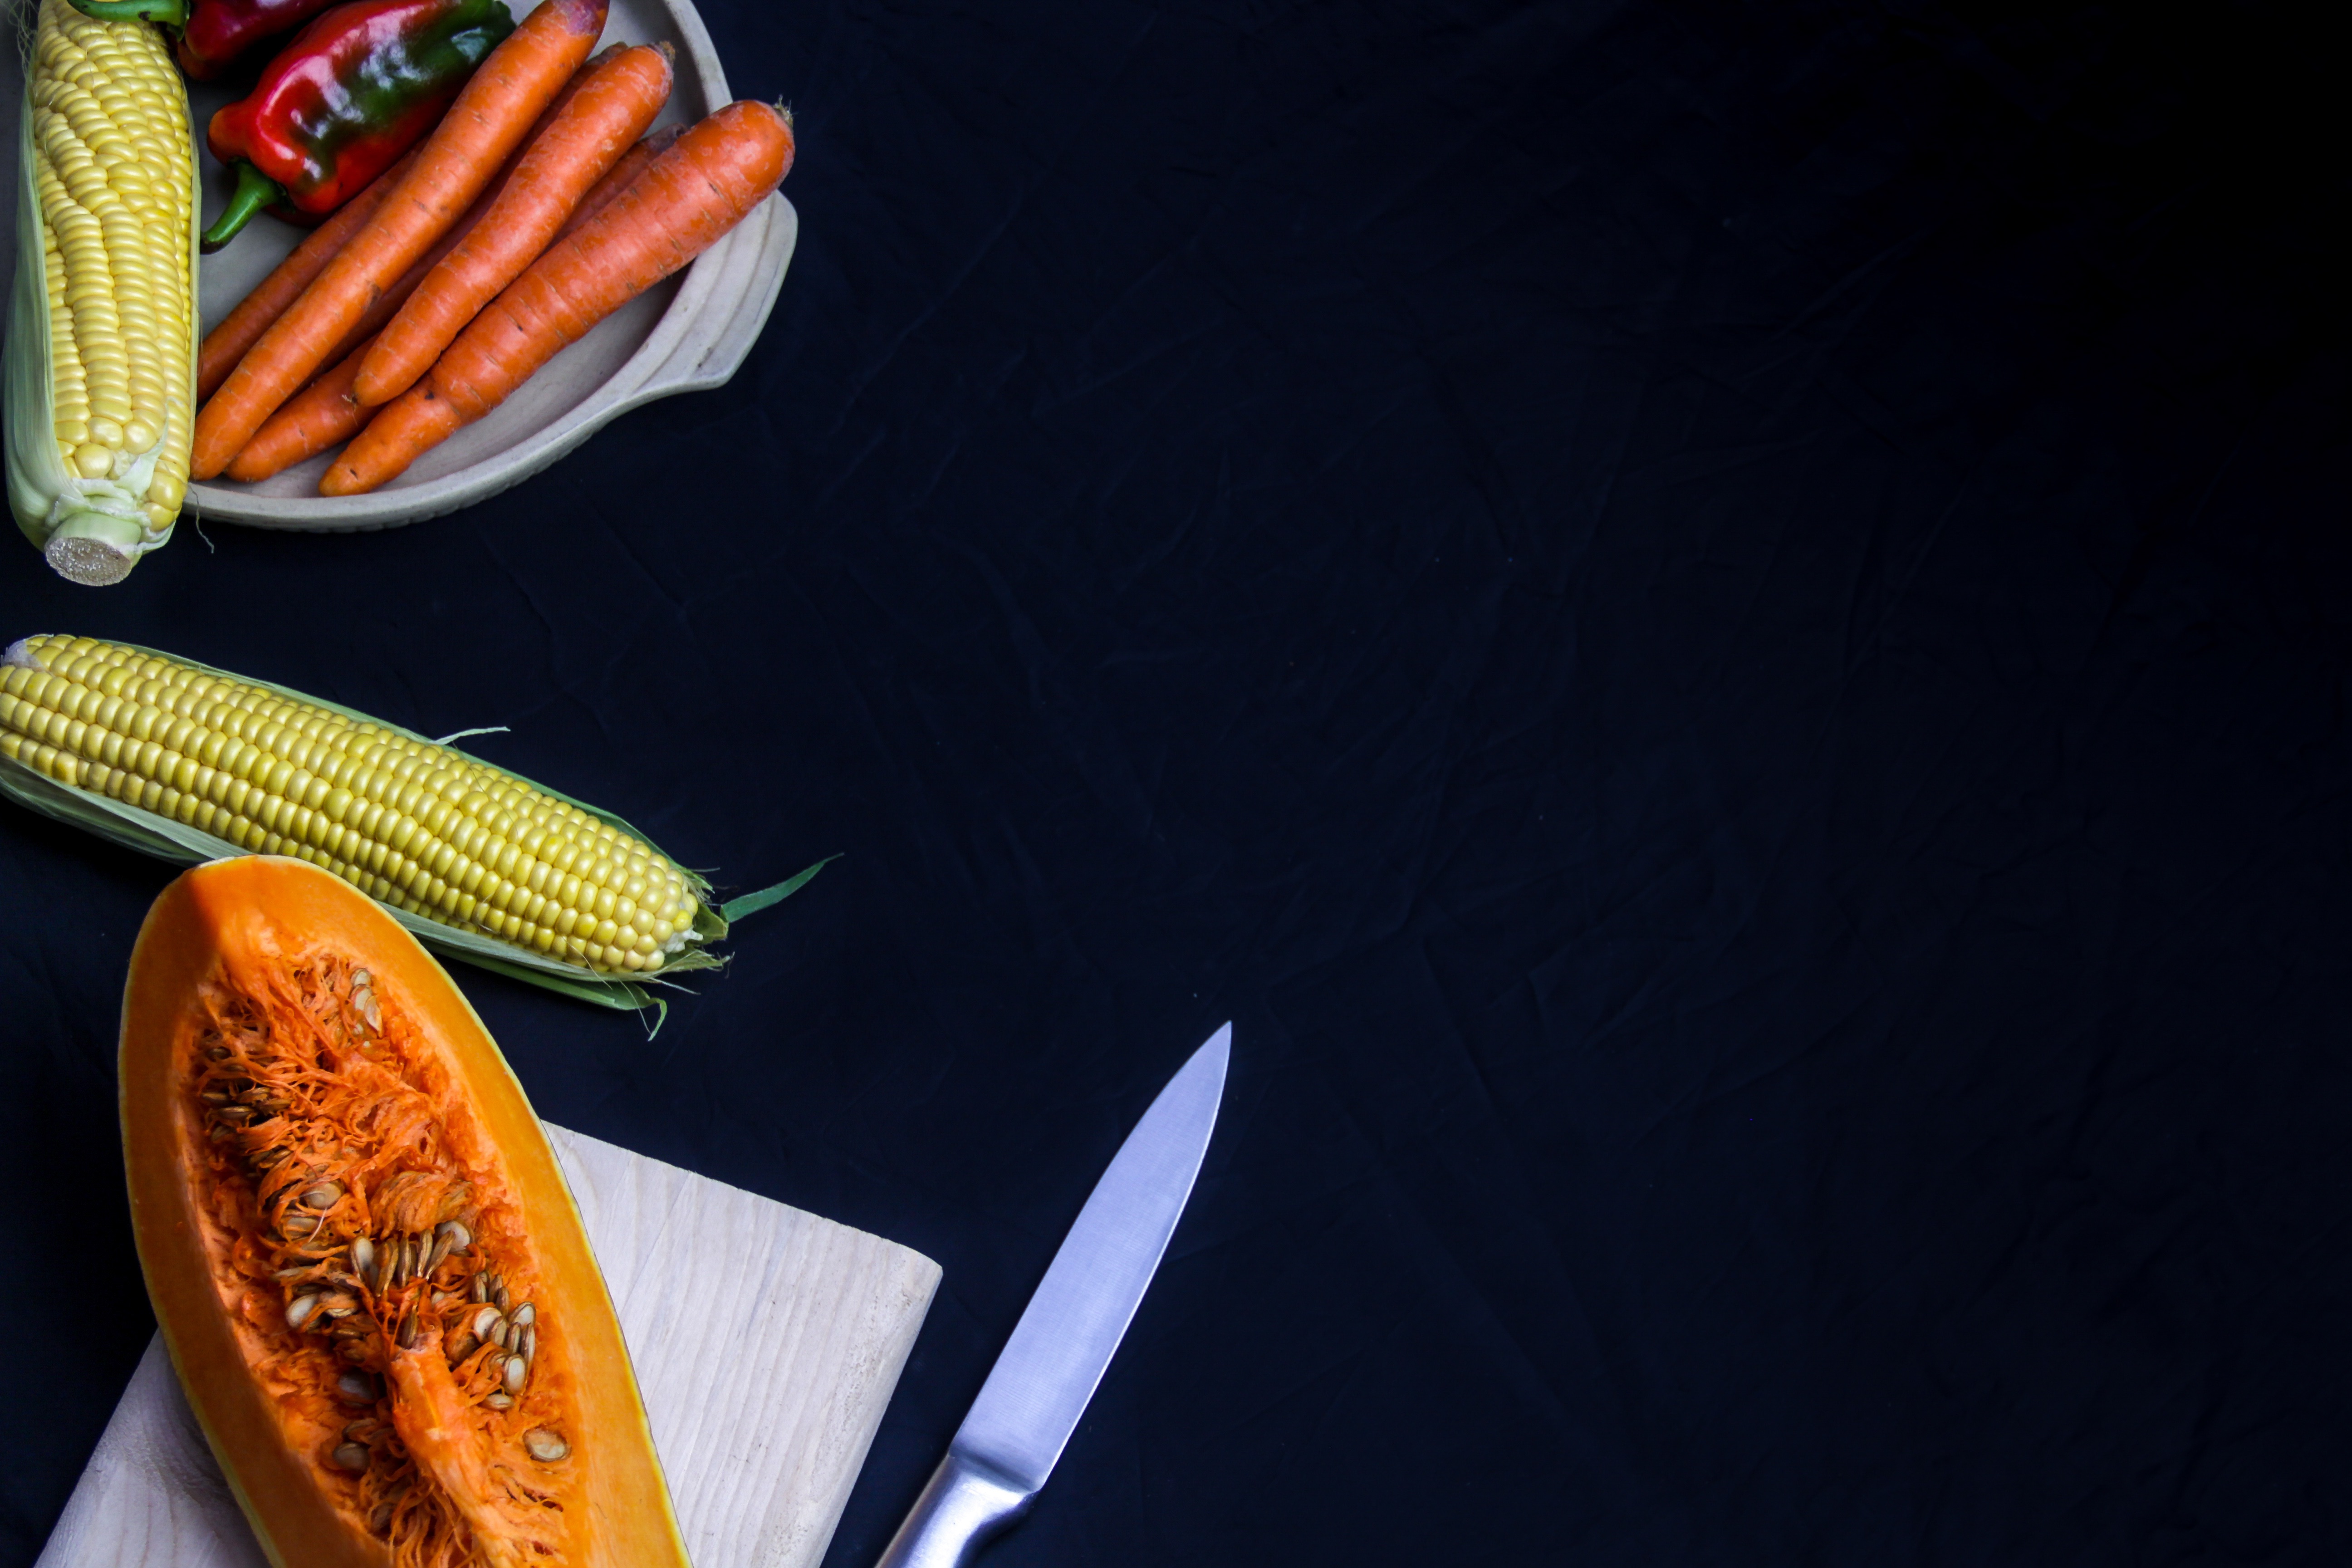
hand, leaf, flower, food, produce, color, yellow, macro photography